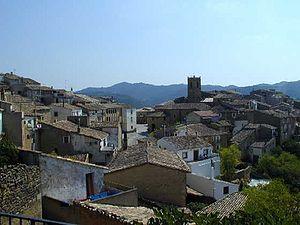
Orés est une commune d’Espagne, dans la province de Saragosse, communauté autonome d'Aragon, de la comarque de Cinco Villas.